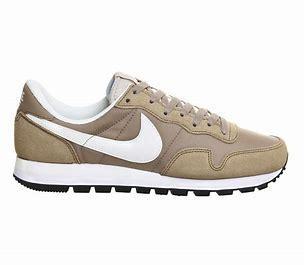
Brand: Nike
Model: Air Pegasus 83